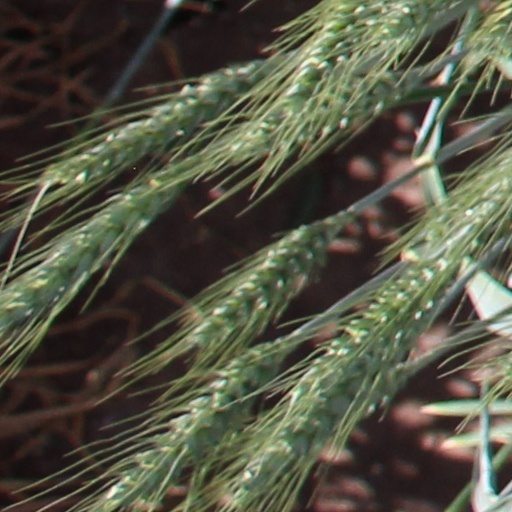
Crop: wheat